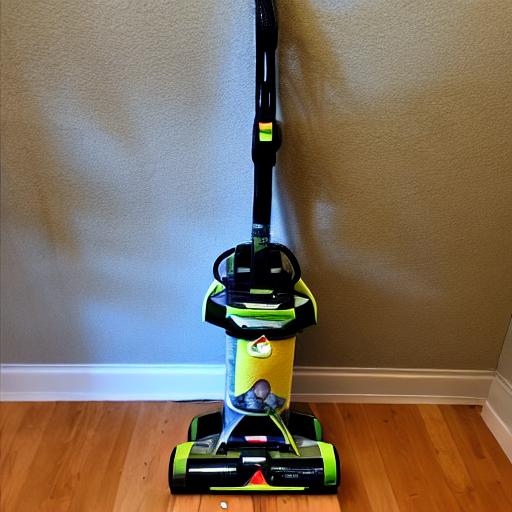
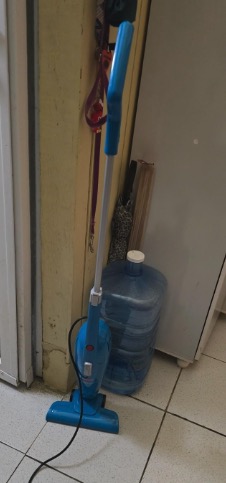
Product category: items_vacuum
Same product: no